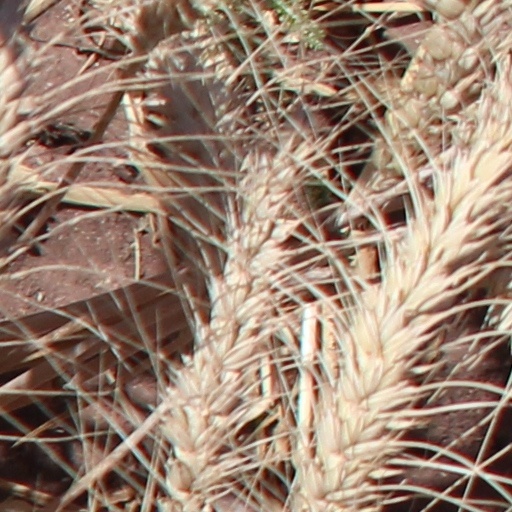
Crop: wheat